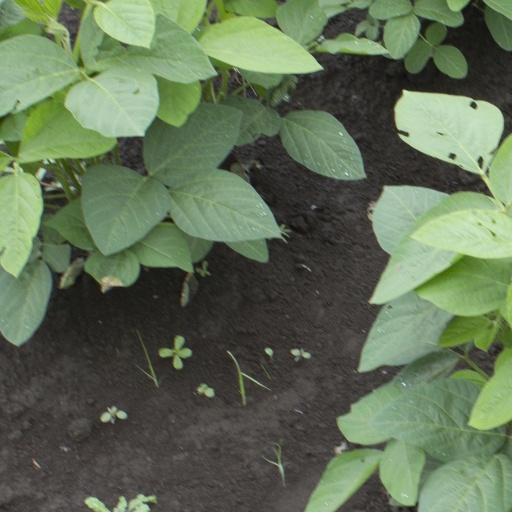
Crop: soybean